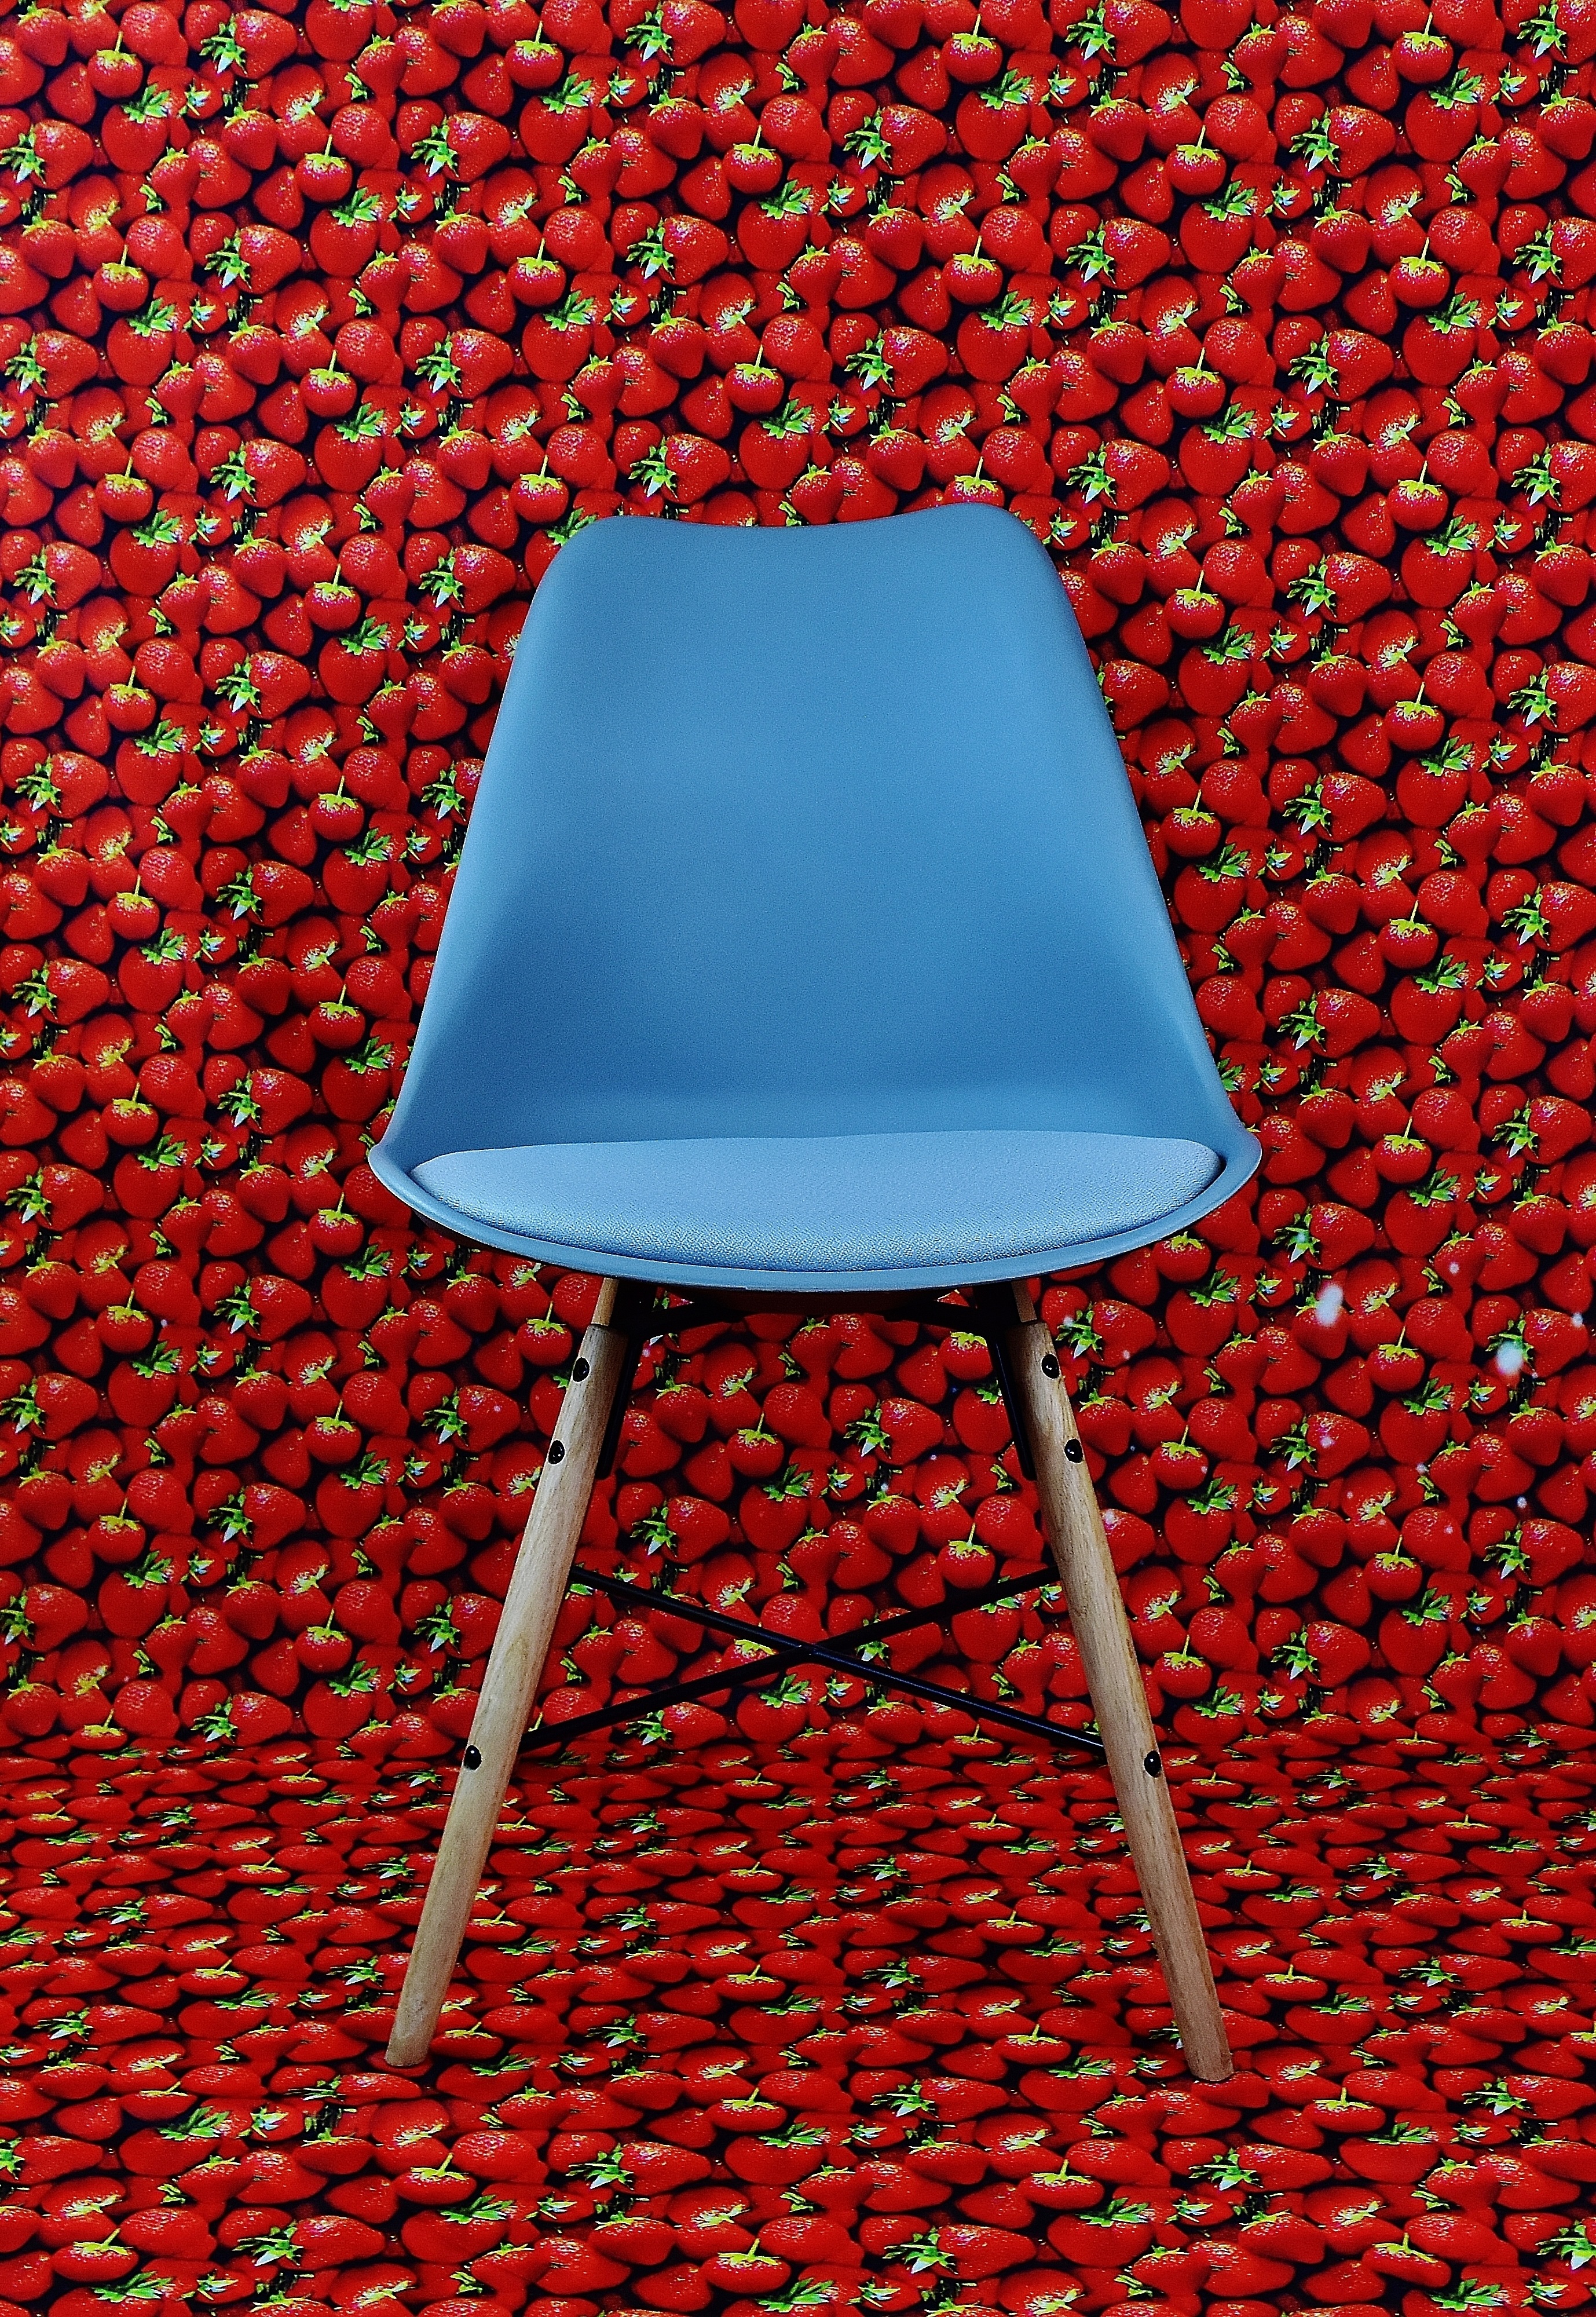
fruit, chair, pattern, red, color, furniture, lighting, circle, illustration, shape, strawberries, flooring, background modern